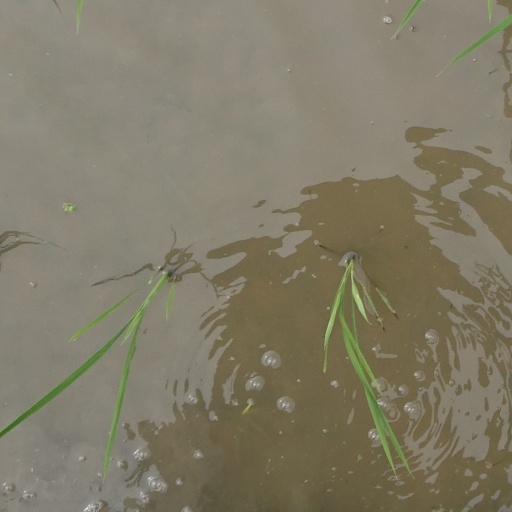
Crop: rice